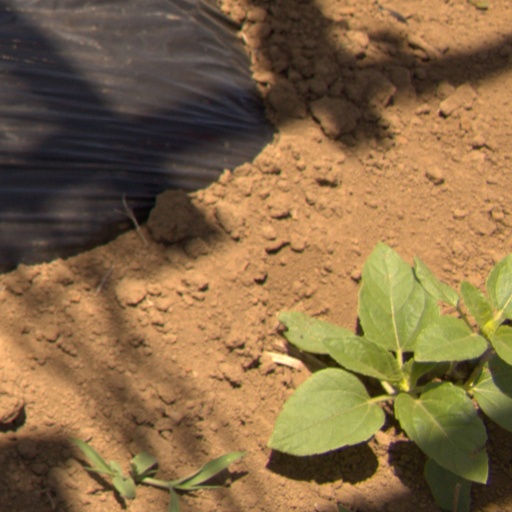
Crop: Jerusalem artichoke